Hattiesburg Public School District

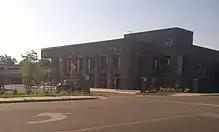
Hattiesburg High School

Hattiesburg Public Schools serves a total of 3,860 students. The gender distribution is relatively balanced, with 49.33% male and 50.67% female students. In terms of racial demographics, the student population is predominantly Black, comprising 85.36% of the total enrollment. Hispanic students make up 10.52%, while White students represent 3.52%. Asian, American Indian, and Pacific Islander students each account for less than 1% of the student body.